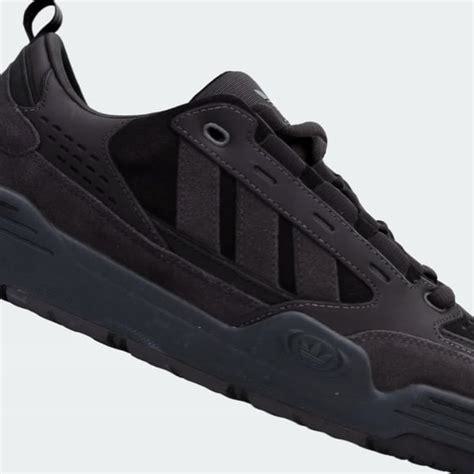
Brand: Adidas
Model: ADI2000